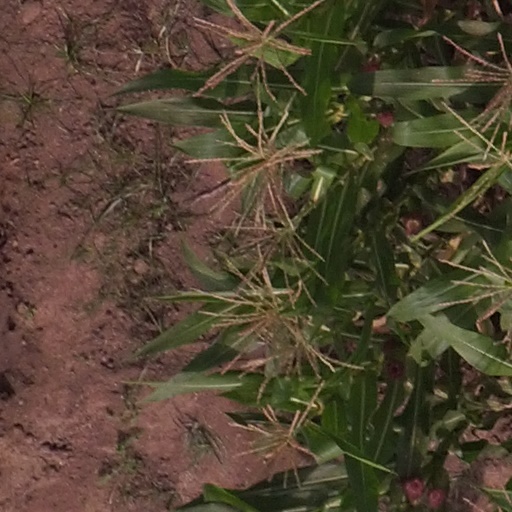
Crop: maize; corn